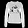
Label: Pullover